Freedom of Information Order (Philippines)

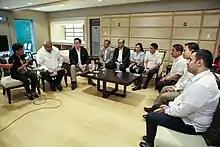
Executive Secretary Salvador Medialdea and Communications Secretary Martin Andanar hand over a copy of the signed, sealed and stamped Executive Order on Freedom of Information to the members of the media coalition and to some members of the Congress during the Executive Order on Freedom of Information symbolic turnover in 2016.

The FOI Executive Order provides for full public disclosure of all government records involving public interest, and upholds the constitutional right of people to information on matters of public concern.